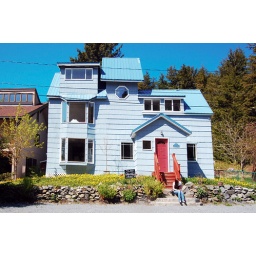
The sun upon the roof in winter will draw you out like a flower